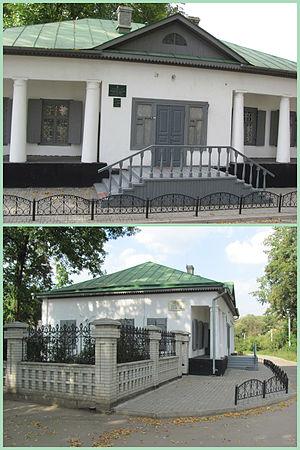
La maison-musée de Tchékhov est un musée littéraire consacré à l'écrivain et dramaturge russe Anton Tchekhov. Il se trouve à Louka, village dépendant de la ville de Soumy dans une ancienne petite datcha d'architecture néoclassique à colonnes ioniques que l'écrivain a loué en 1888 et 1889, pour un long séjour, puis pour des vacances. Le musée a été inauguré le 29 janvier 1960, année du centenaire de la naissance de Tchekhov.